Benjamin Franklin

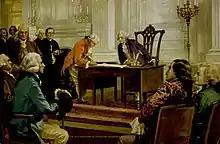
George Washington witnesses Gouverneur Morris sign the Constitution with Franklin seen behind Morris, in John Henry Hintermeister's 1925 portrait, "Foundation of the American Government"

By the time Franklin arrived in Philadelphia on May 5, 1775, after his second mission to Great Britain, the American Revolution had begun at the Battles of Lexington and Concord the previous month, on April 19, 1775. The New England militia had forced the main British army to remain inside Boston. The Pennsylvania Assembly unanimously chose Franklin as their delegate to the Second Continental Congress. In June 1776, he was appointed a member of the Committee of Five that drafted the Declaration of Independence. Although he was temporarily disabled by gout and unable to attend most meetings of the committee, he made several "small but important" changes to the draft sent to him by Thomas Jefferson.